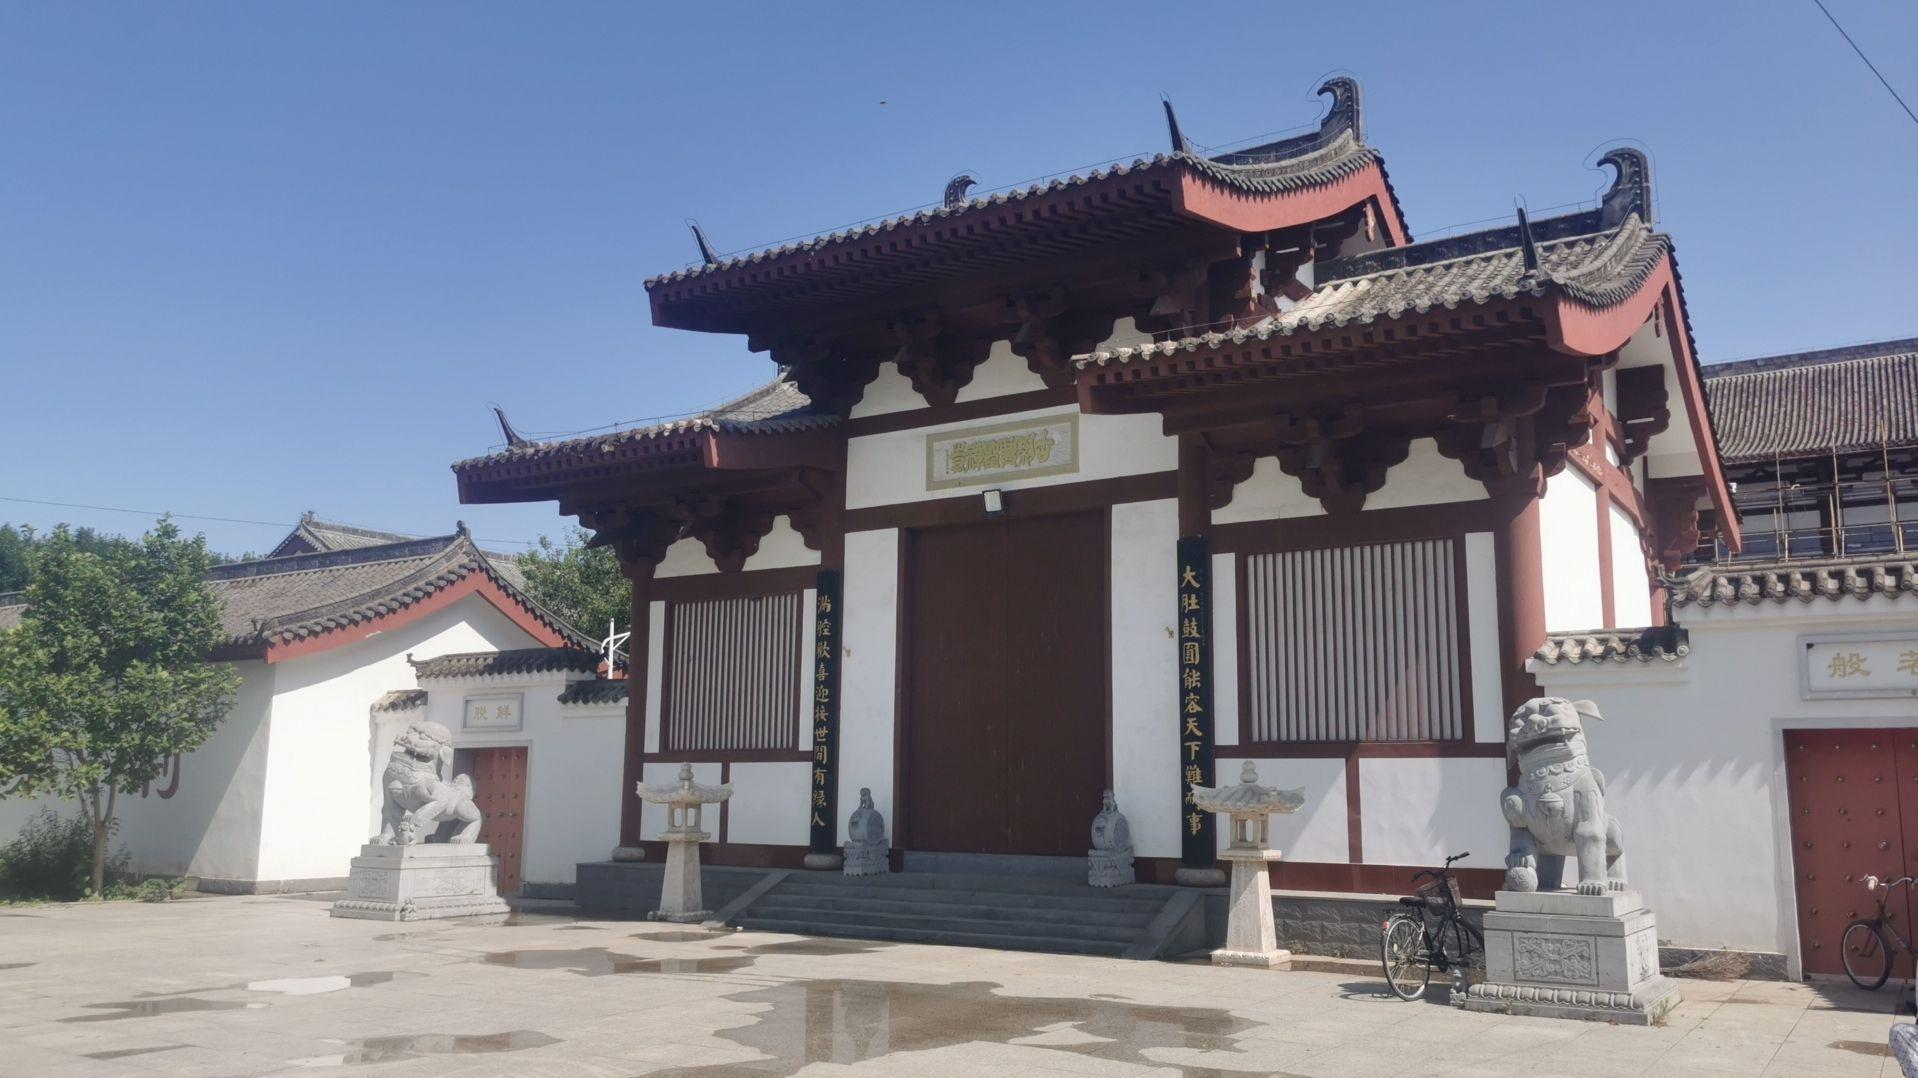
地标名称：徐水兴圣禅寺
所在城市：保定市·徐水区